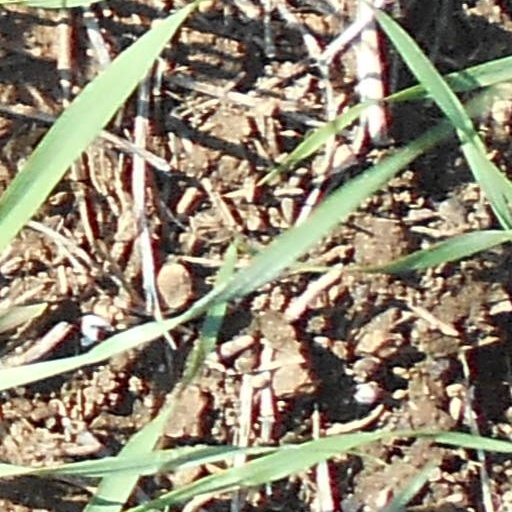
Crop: wheat